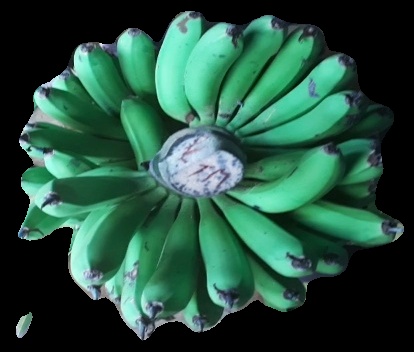
Variety: pachbale
Grade: grade1